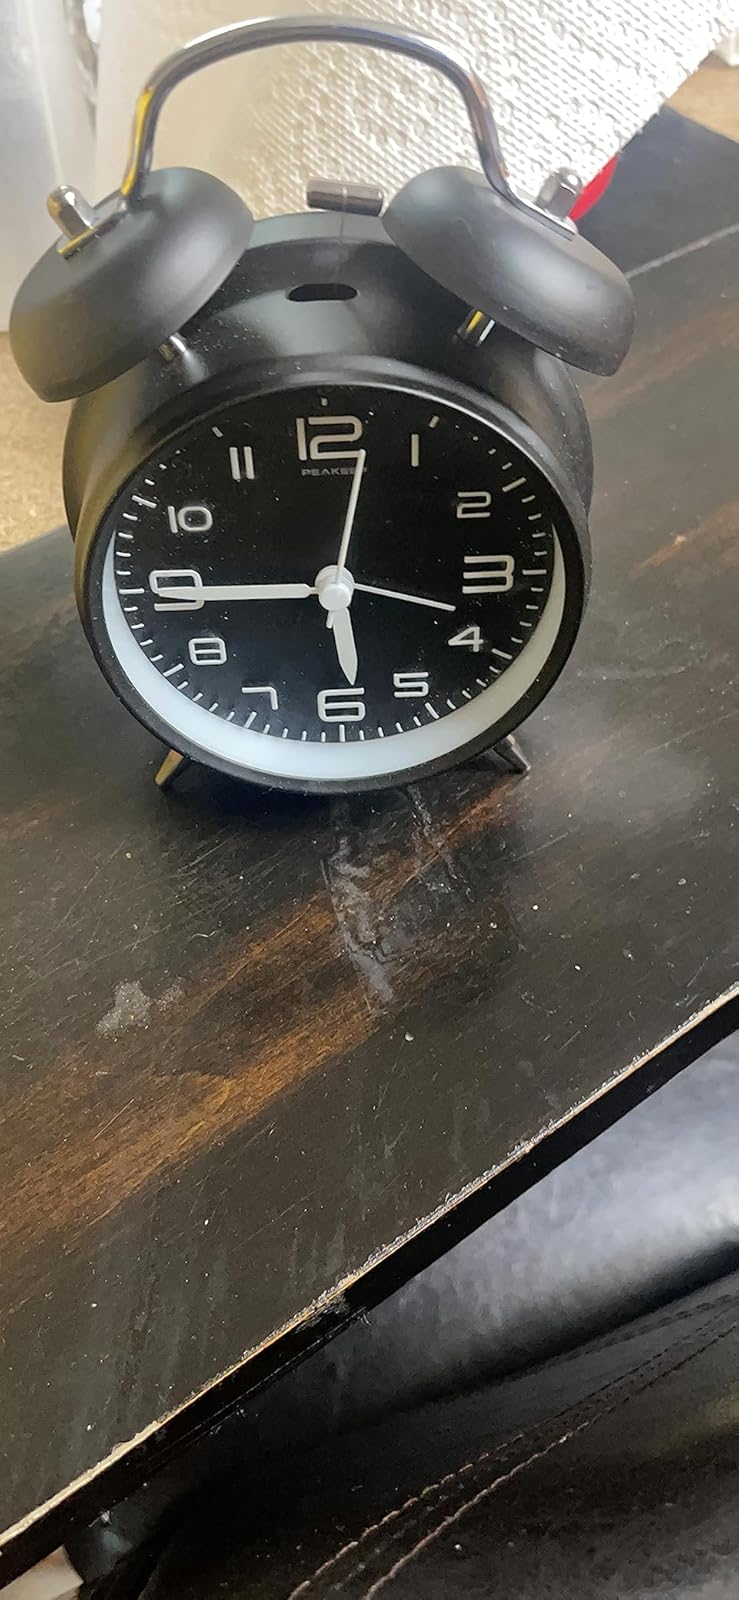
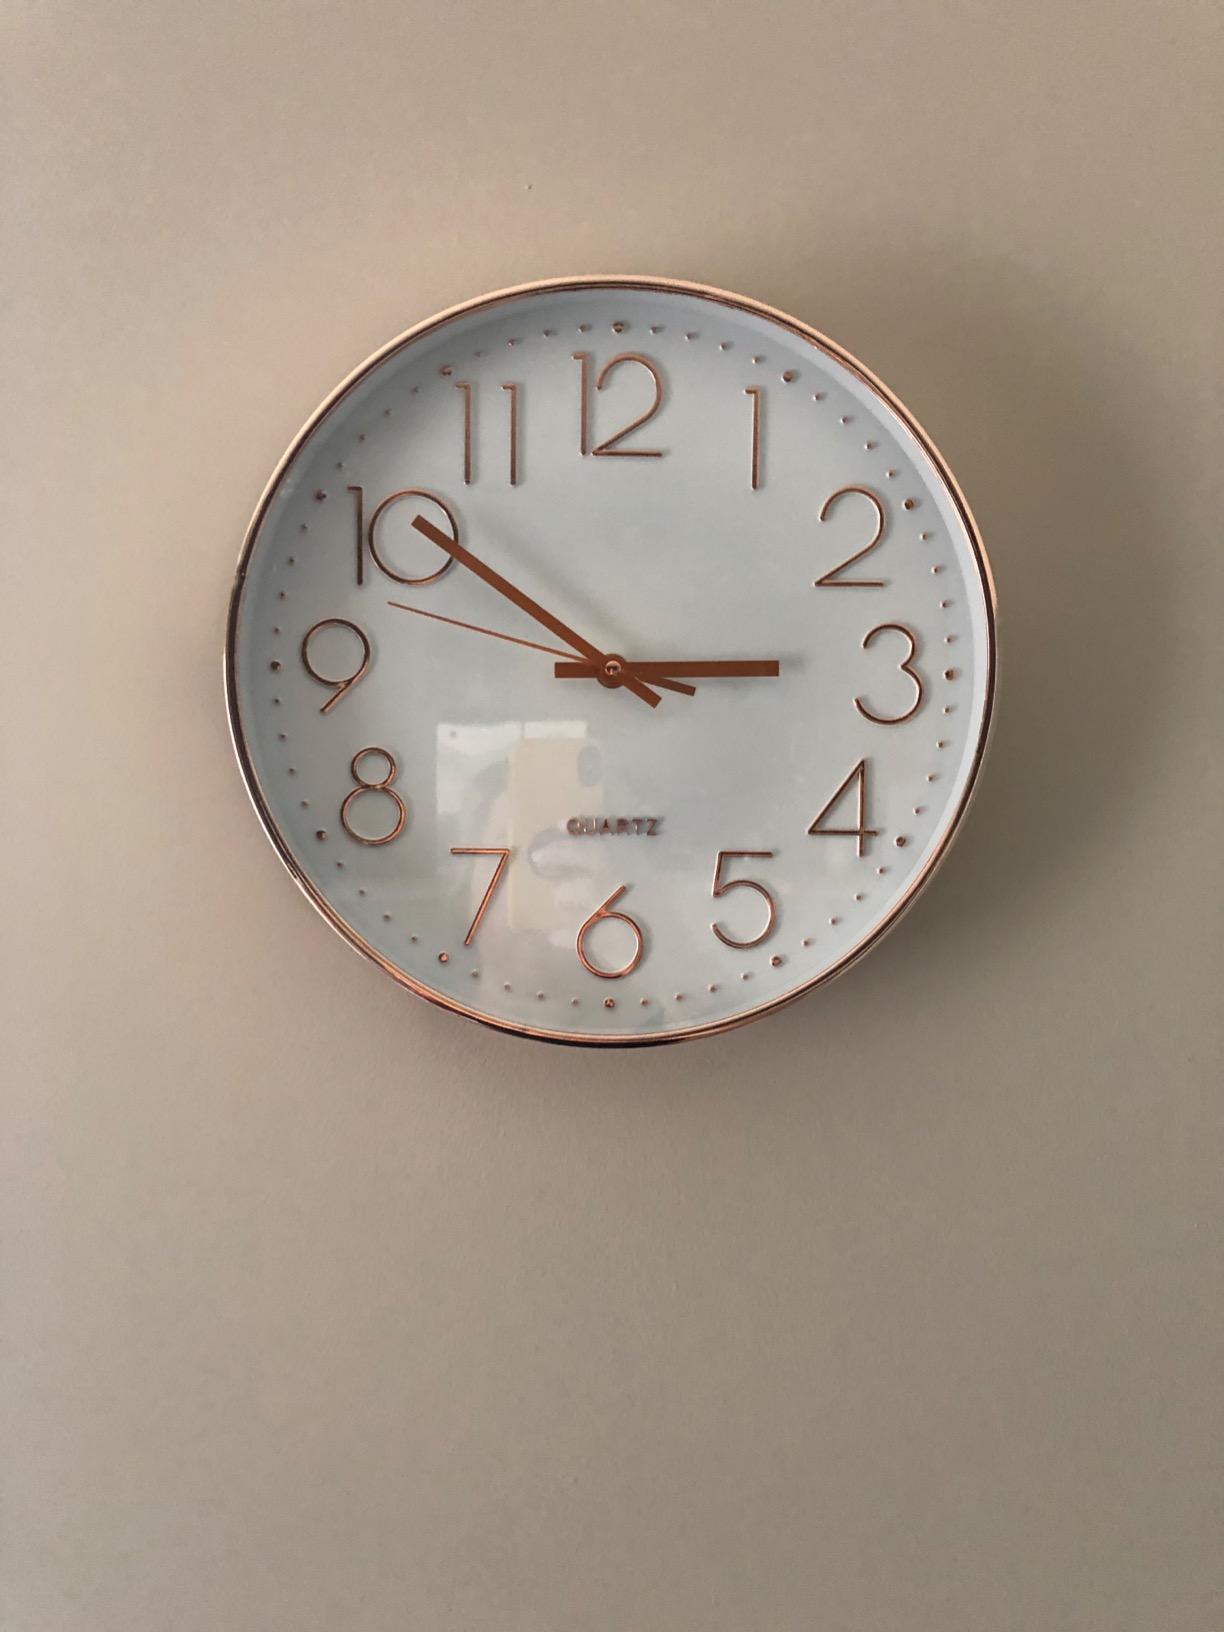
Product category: clock
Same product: no